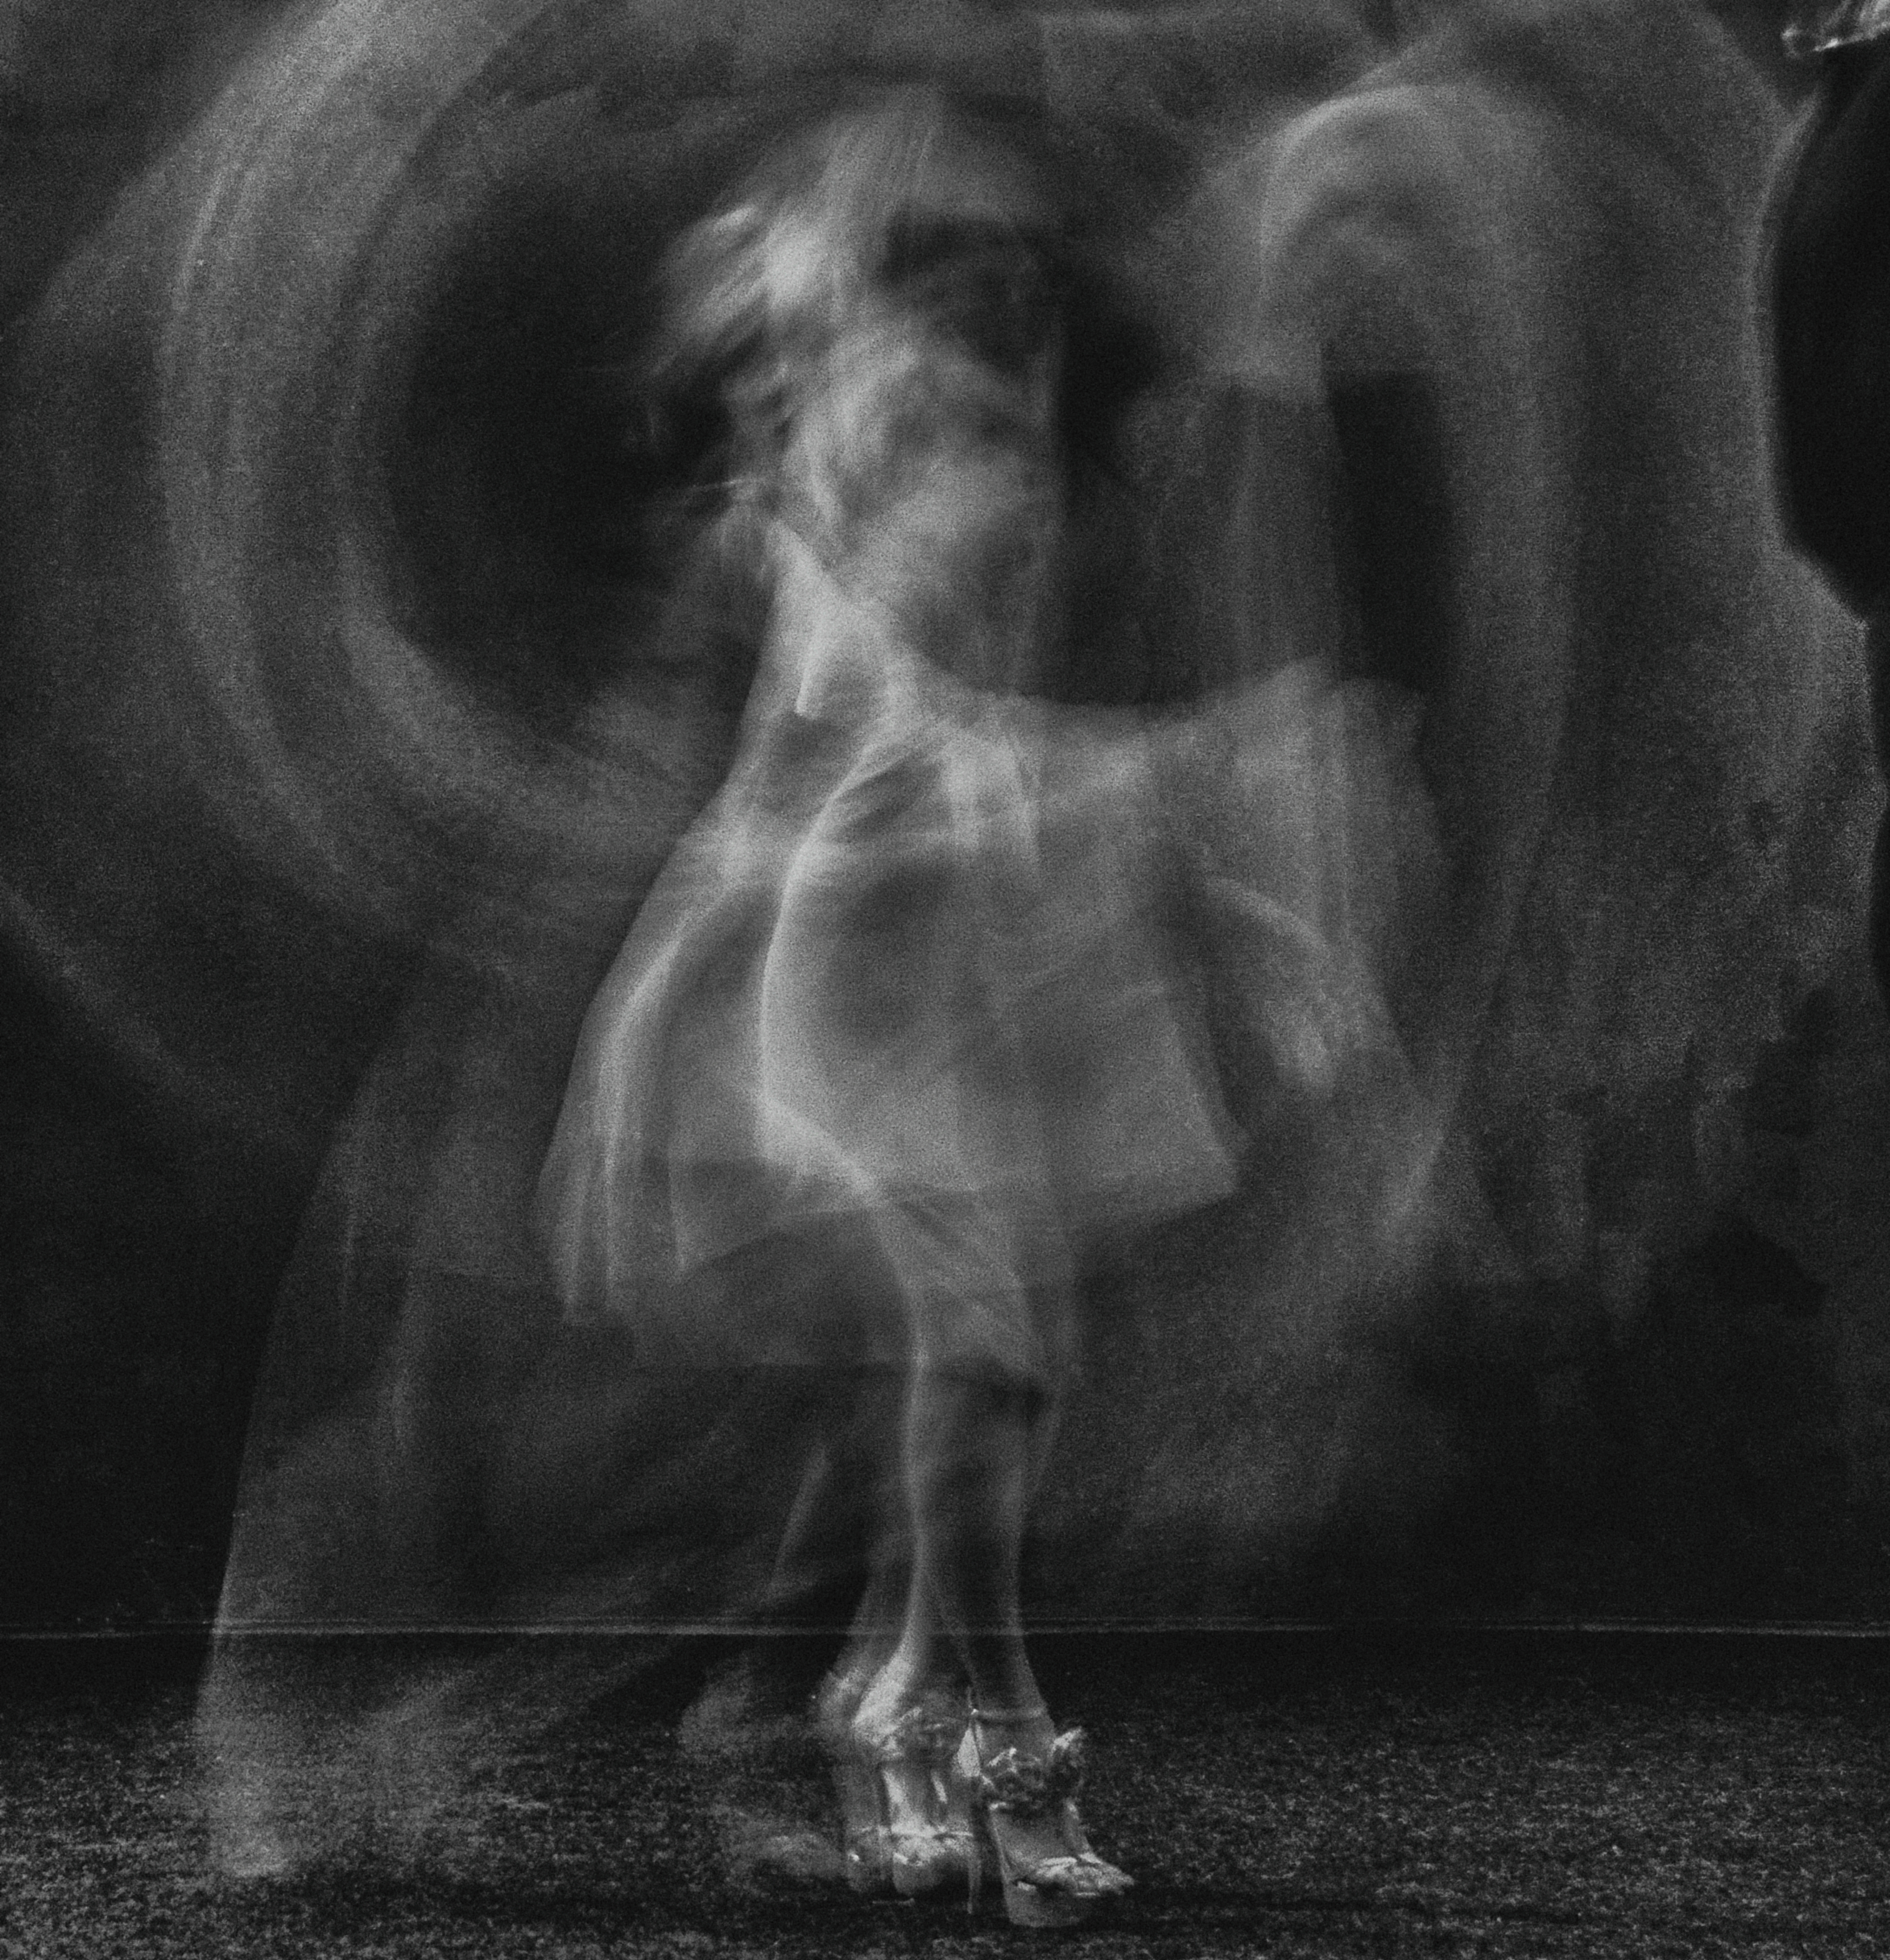
girl, portrait, retro, face, beautiful, look, studio, monochrome, donate, hand, human body, window, grey, style, black and white, art, smoke, darkness, event, monochrome photography, human leg, visual arts, Transparent material, still life photography, shadow, painting, illustration, flesh, entertainment, glass, rock, wing, performing arts, drawing, sitting